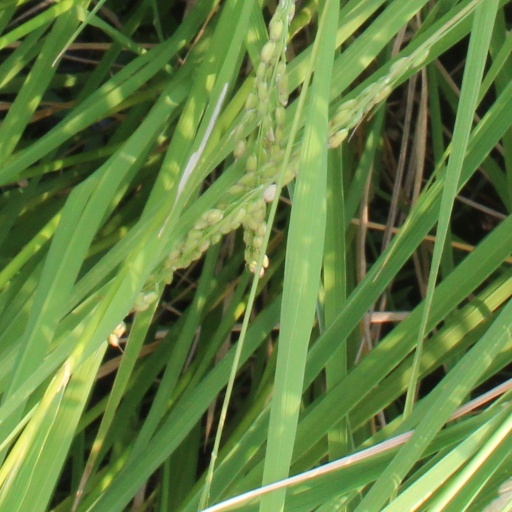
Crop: rice